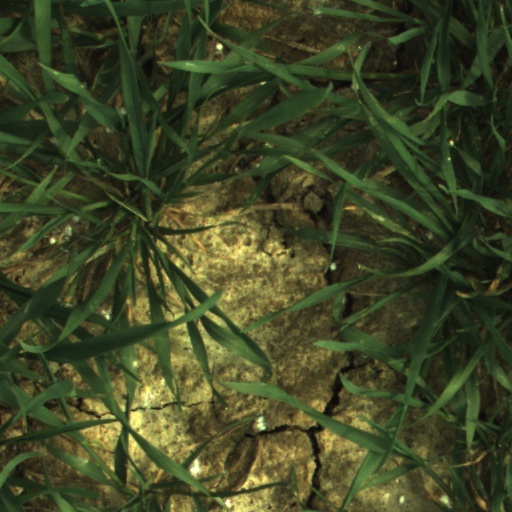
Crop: wheat